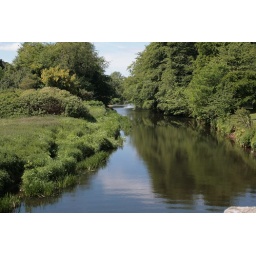
White Cart river just below the house.Pollok house and gardens, June 2010.Canon 400D4561